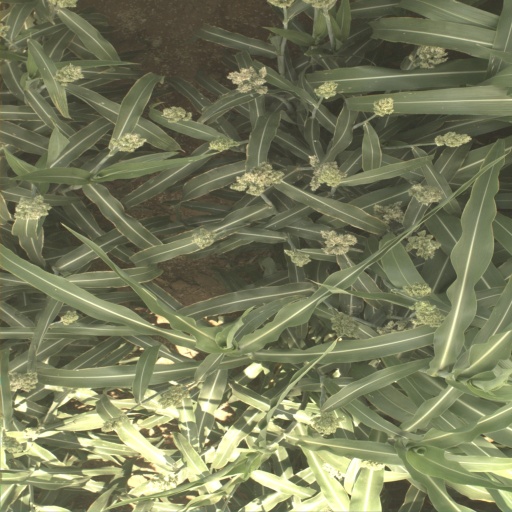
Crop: sorghum